Al-Jabr

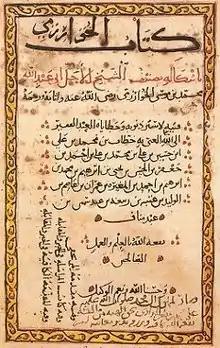
Title page, 9th century

The Concise Book of Calculation by Restoration and Balancing (or ), commonly abbreviated Al-Jabr or Algebra (Arabic: ), is an Arabic mathematical treatise on algebra written in Baghdad around 820 by the Persian polymath Al-Khwarizmi. It was a landmark work in the history of mathematics, with its title being the ultimate etymology of the word "algebra" itself, later borrowed into Medieval Latin as .